Payne Brothers

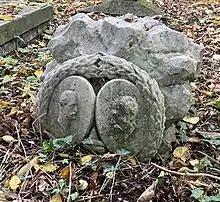
Payne family grave in Highgate Cemetery

Harry Payne began his career playing Harlequin at Covent Garden. In 1859 he was playing a bear, and he had to take over as Clown in the middle of a performance when Richard Flexmore collapsed. He was so successful in the role that he remained as Covent Garden's Clown until the 1870s. After other appearances, including one with his brother Fred in Gilbert and Sullivan's "Thespis" in 1871, choreographed by their father, he went to Drury Lane in 1883, where he played Clown for the last twelve years of his life.